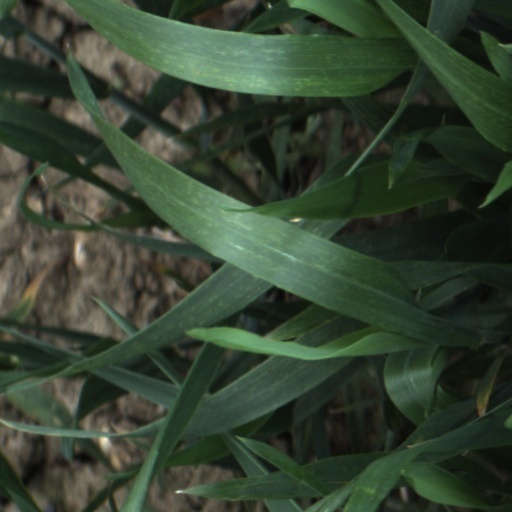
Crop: wheat